Nottingham

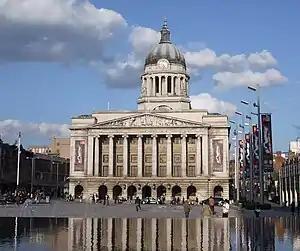
Nottingham Council House

Nottingham City Council is a unitary authority, and is based at Loxley House on Station Street. It consists of 55 councillors, representing 20 wards, who are elected every four years; the last elections being held on 2 May 2019. The council is independent of Nottinghamshire County Council but work with them for local developments and other matters. Nottingham, though, remains the county town of Nottinghamshire even though the county hall is in the neighbouring town of West Bridgford where the county council is based.